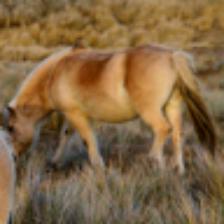
Label: NonHuman